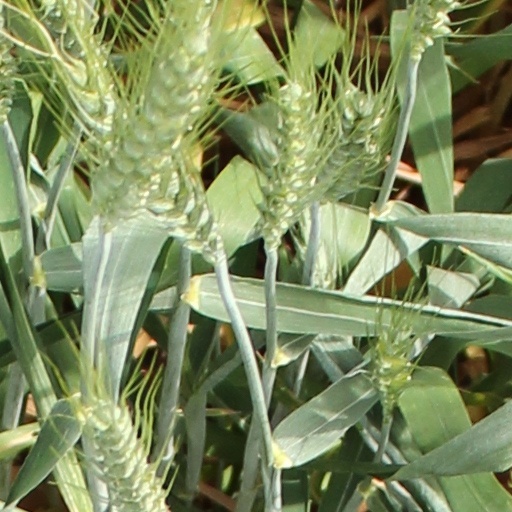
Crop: wheat